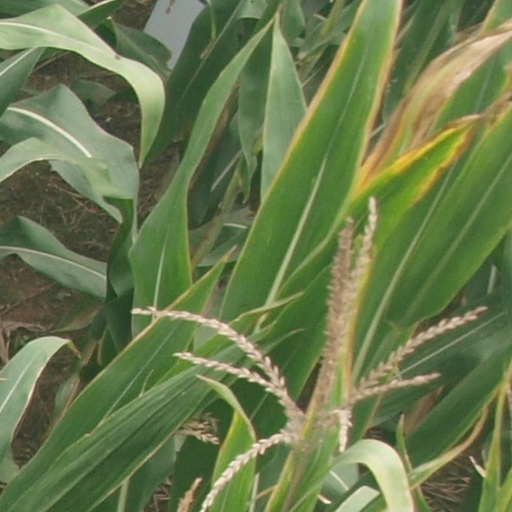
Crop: maize; corn